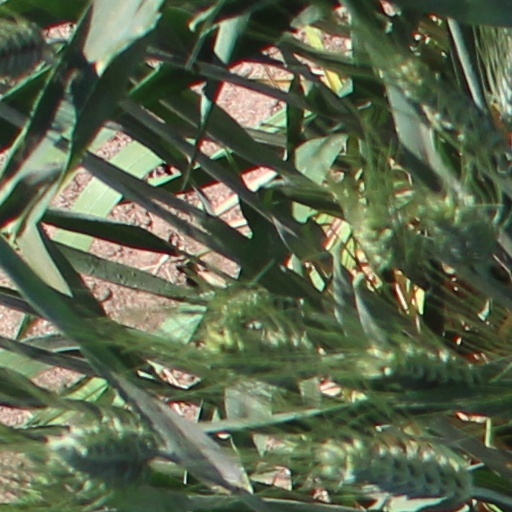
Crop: wheat